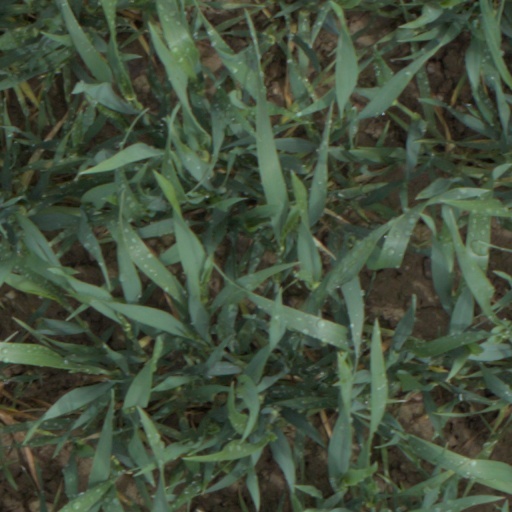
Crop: wheat